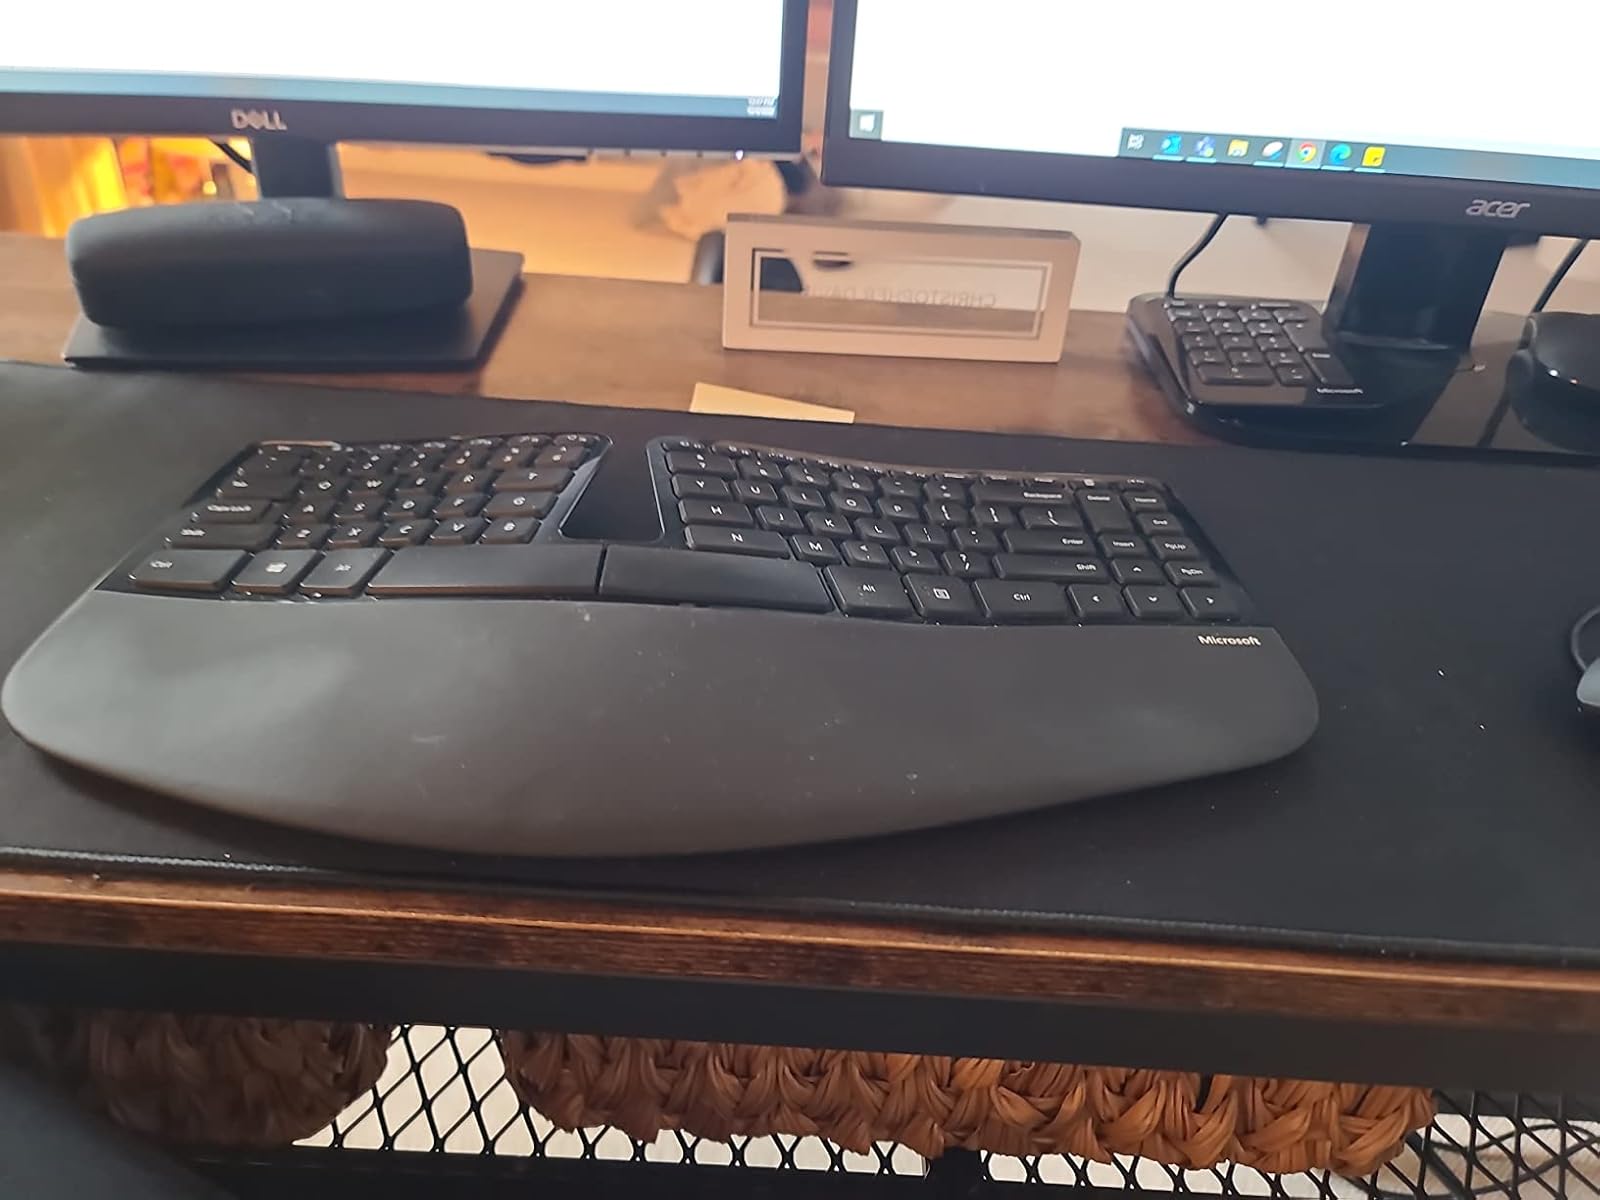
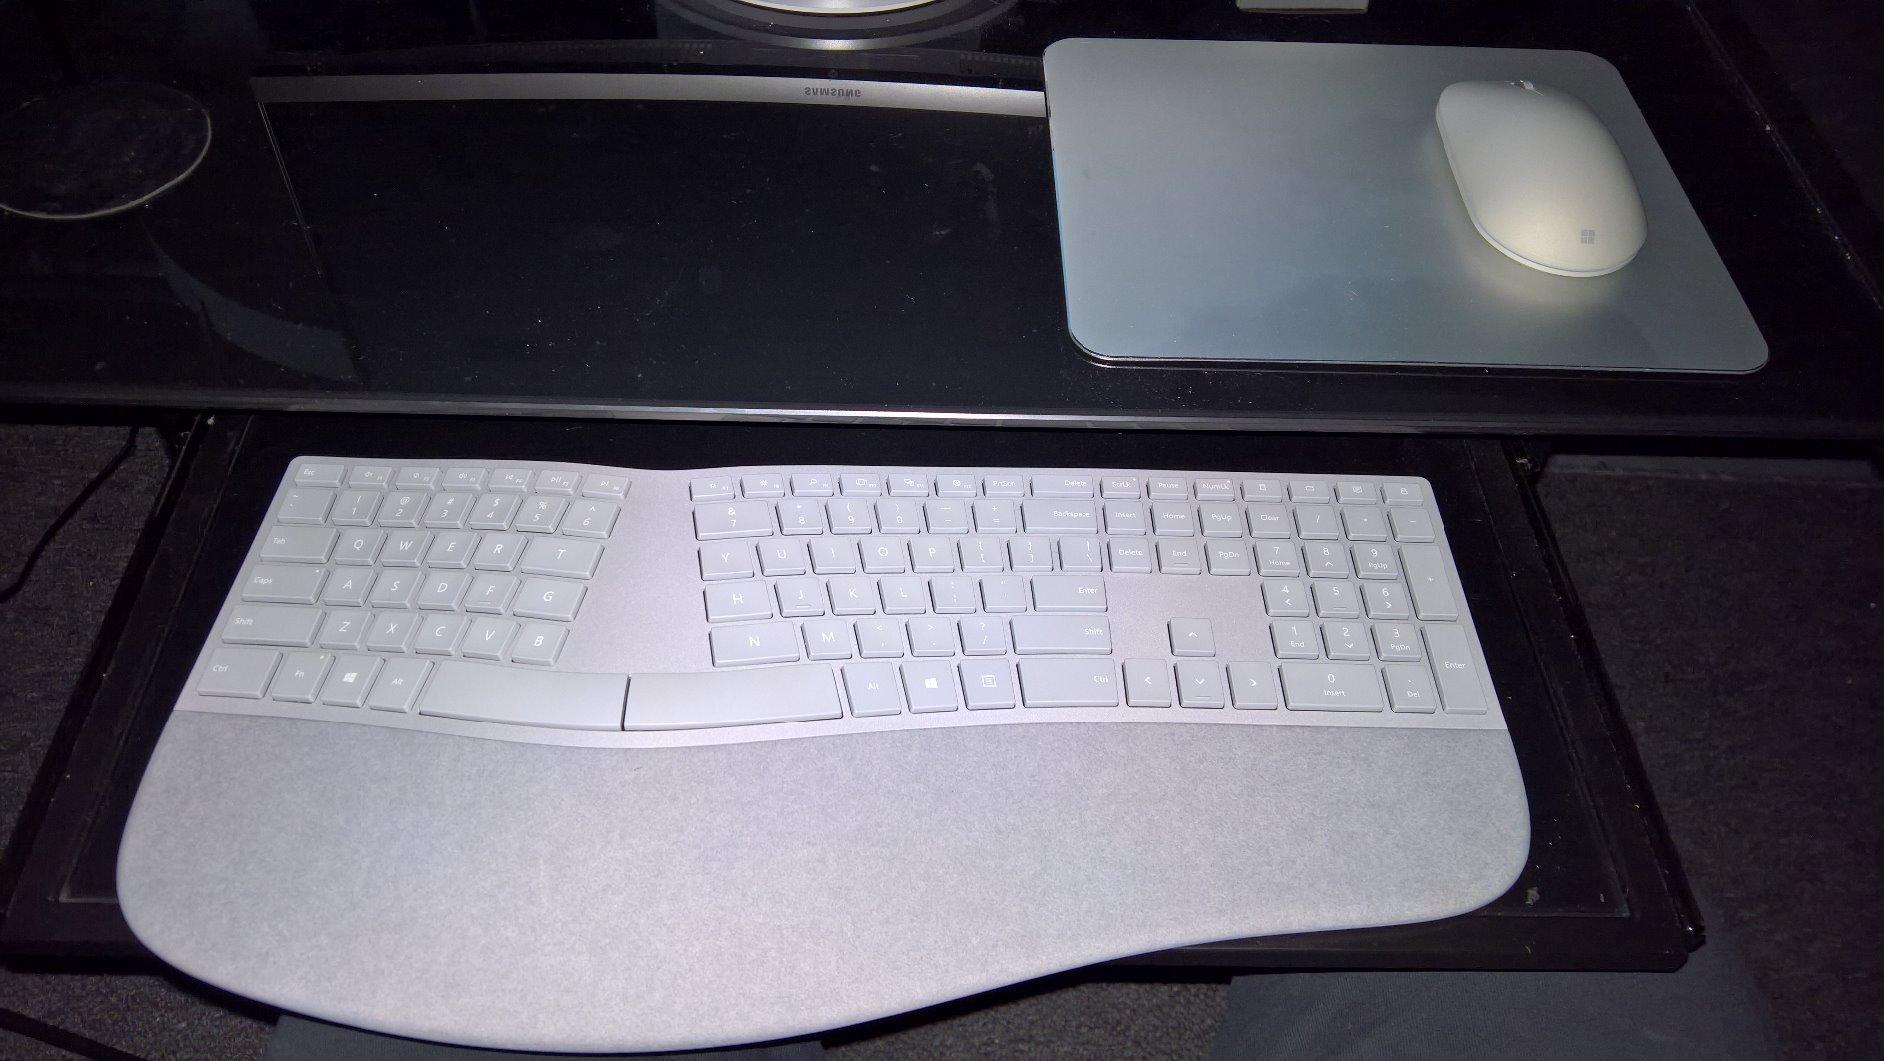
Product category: keyboard
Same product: no